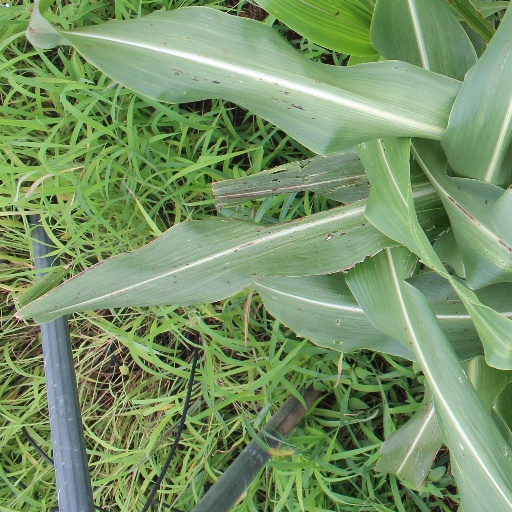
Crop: sorghum